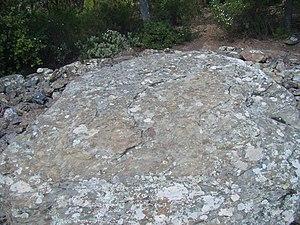
Dolmen du Coll de la Llosa.
Le dolmen du Coll de la Llosa est une construction mégalithique située à la limite des communes de Bouleternère, Casefabre et Saint-Michel-de-Llotes dans le département français des Pyrénées-Orientales en région Occitanie.